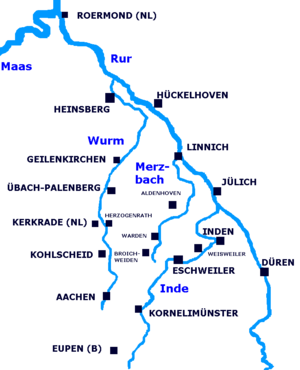
La Roer est une rivière belge, allemande et néerlandaise du bassin versant de la Meuse et un affluent droit de la Meuse.
L'Inde est une rivière belgo-allemande de 54 km qui coule dans la Province de Liège, et dans le land de Rhénanie-du-Nord-Westphalie. Elle est un affluent de la Roer et donc un sous-affluent de la Meuse.